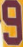
Number: 9